Povilas Višinskis

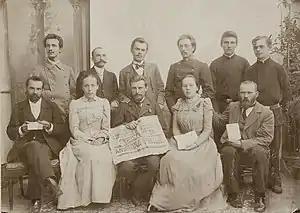
Organizers of "America in the Bathhouse" in Palanga. Višinskis stands third from right. Liudas Vaineikis sits in the middle with the poster.

In spring 1899, Višinkis returned to Lithuania. He first visited Šiauliai where he met members of the intelligentsia and developed a friendship with Augustinas Janulaitis, at the time law student at the University of Moscow. He then went on to visit Petkevičaitė-Bitė who recruited him to organize the first Lithuanian-language theater performance in Palanga, which was part of the Courland Governorate where anti-Lithuanian Russification policies were less strictly enforced. Therefore, Liudas Vaineikis was able to obtain an official permit for the performance. They settled on a comedy "America in the Bathhouse" ("Amerika pirtyje"), which required only nine actors and simple props and was already performed in Saint Petersburg and thus had been approved by the state censors. Višinkis played Vincas, the main villain, who conned the naive Agota, played by , who dreamed of immigration to America. Other actors included Jadvyga Juškytė and Augustinas Janulaitis. The performance on 8 August 1899 was a critical and commercial success. After the performance, Vaineikis took Višinskis and Avižonis to Tilsit in East Prussia, the major publishing center of the illegal Lithuanian press. On their way back, they visited Juozas Tumas-Vaižgantas in Kuliai and Sofija Pšibiliauskienė near Tryškiai.